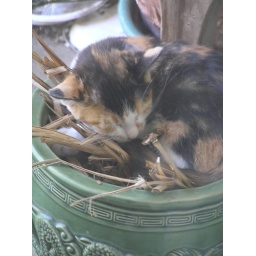
This one loves to sleep in this pot of former orchids. Shot through the glass door.